Ghonghi

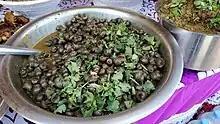
Ghonghi, fresh water snails popularly made in Terai-Madhesh

Ghonghi (Nepali: घोंगी) is a Nepalese fresh water snail dish prepared by the Tharu and Madheshi people of southern Nepal. It is eaten by sucking the snail from its shell and is found throughout the Madhesh Province and Terai districts of other states. It is also popular among Rajbanshi, Dhimals, Santhal and Danuwar people of Terai.